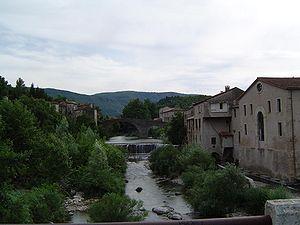
Le Vigan est une commune du sud de la France, sous-préfecture du département du Gard dans la région française d'Occitanie.
Le canton du Vigan est une division administrative française du département du Gard, dans l'arrondissement du Vigan.
L'Arre est une rivière du département du Gard dans la région Occitanie et un affluent droit du fleuve Hérault.